Marc Roberts (footballer)

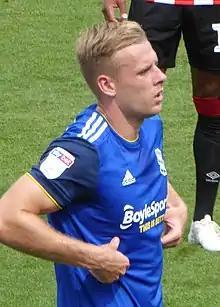
Roberts with Birmingham City in 2019

Marc Roberts (born 26 July 1990) is an English professional footballer who plays as a defender for club Barnsley.